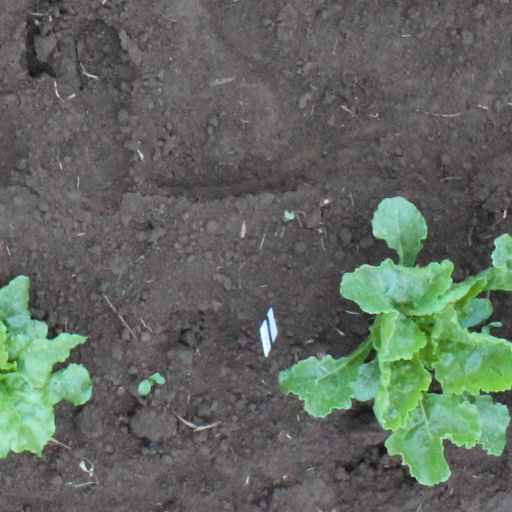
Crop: sugar beet